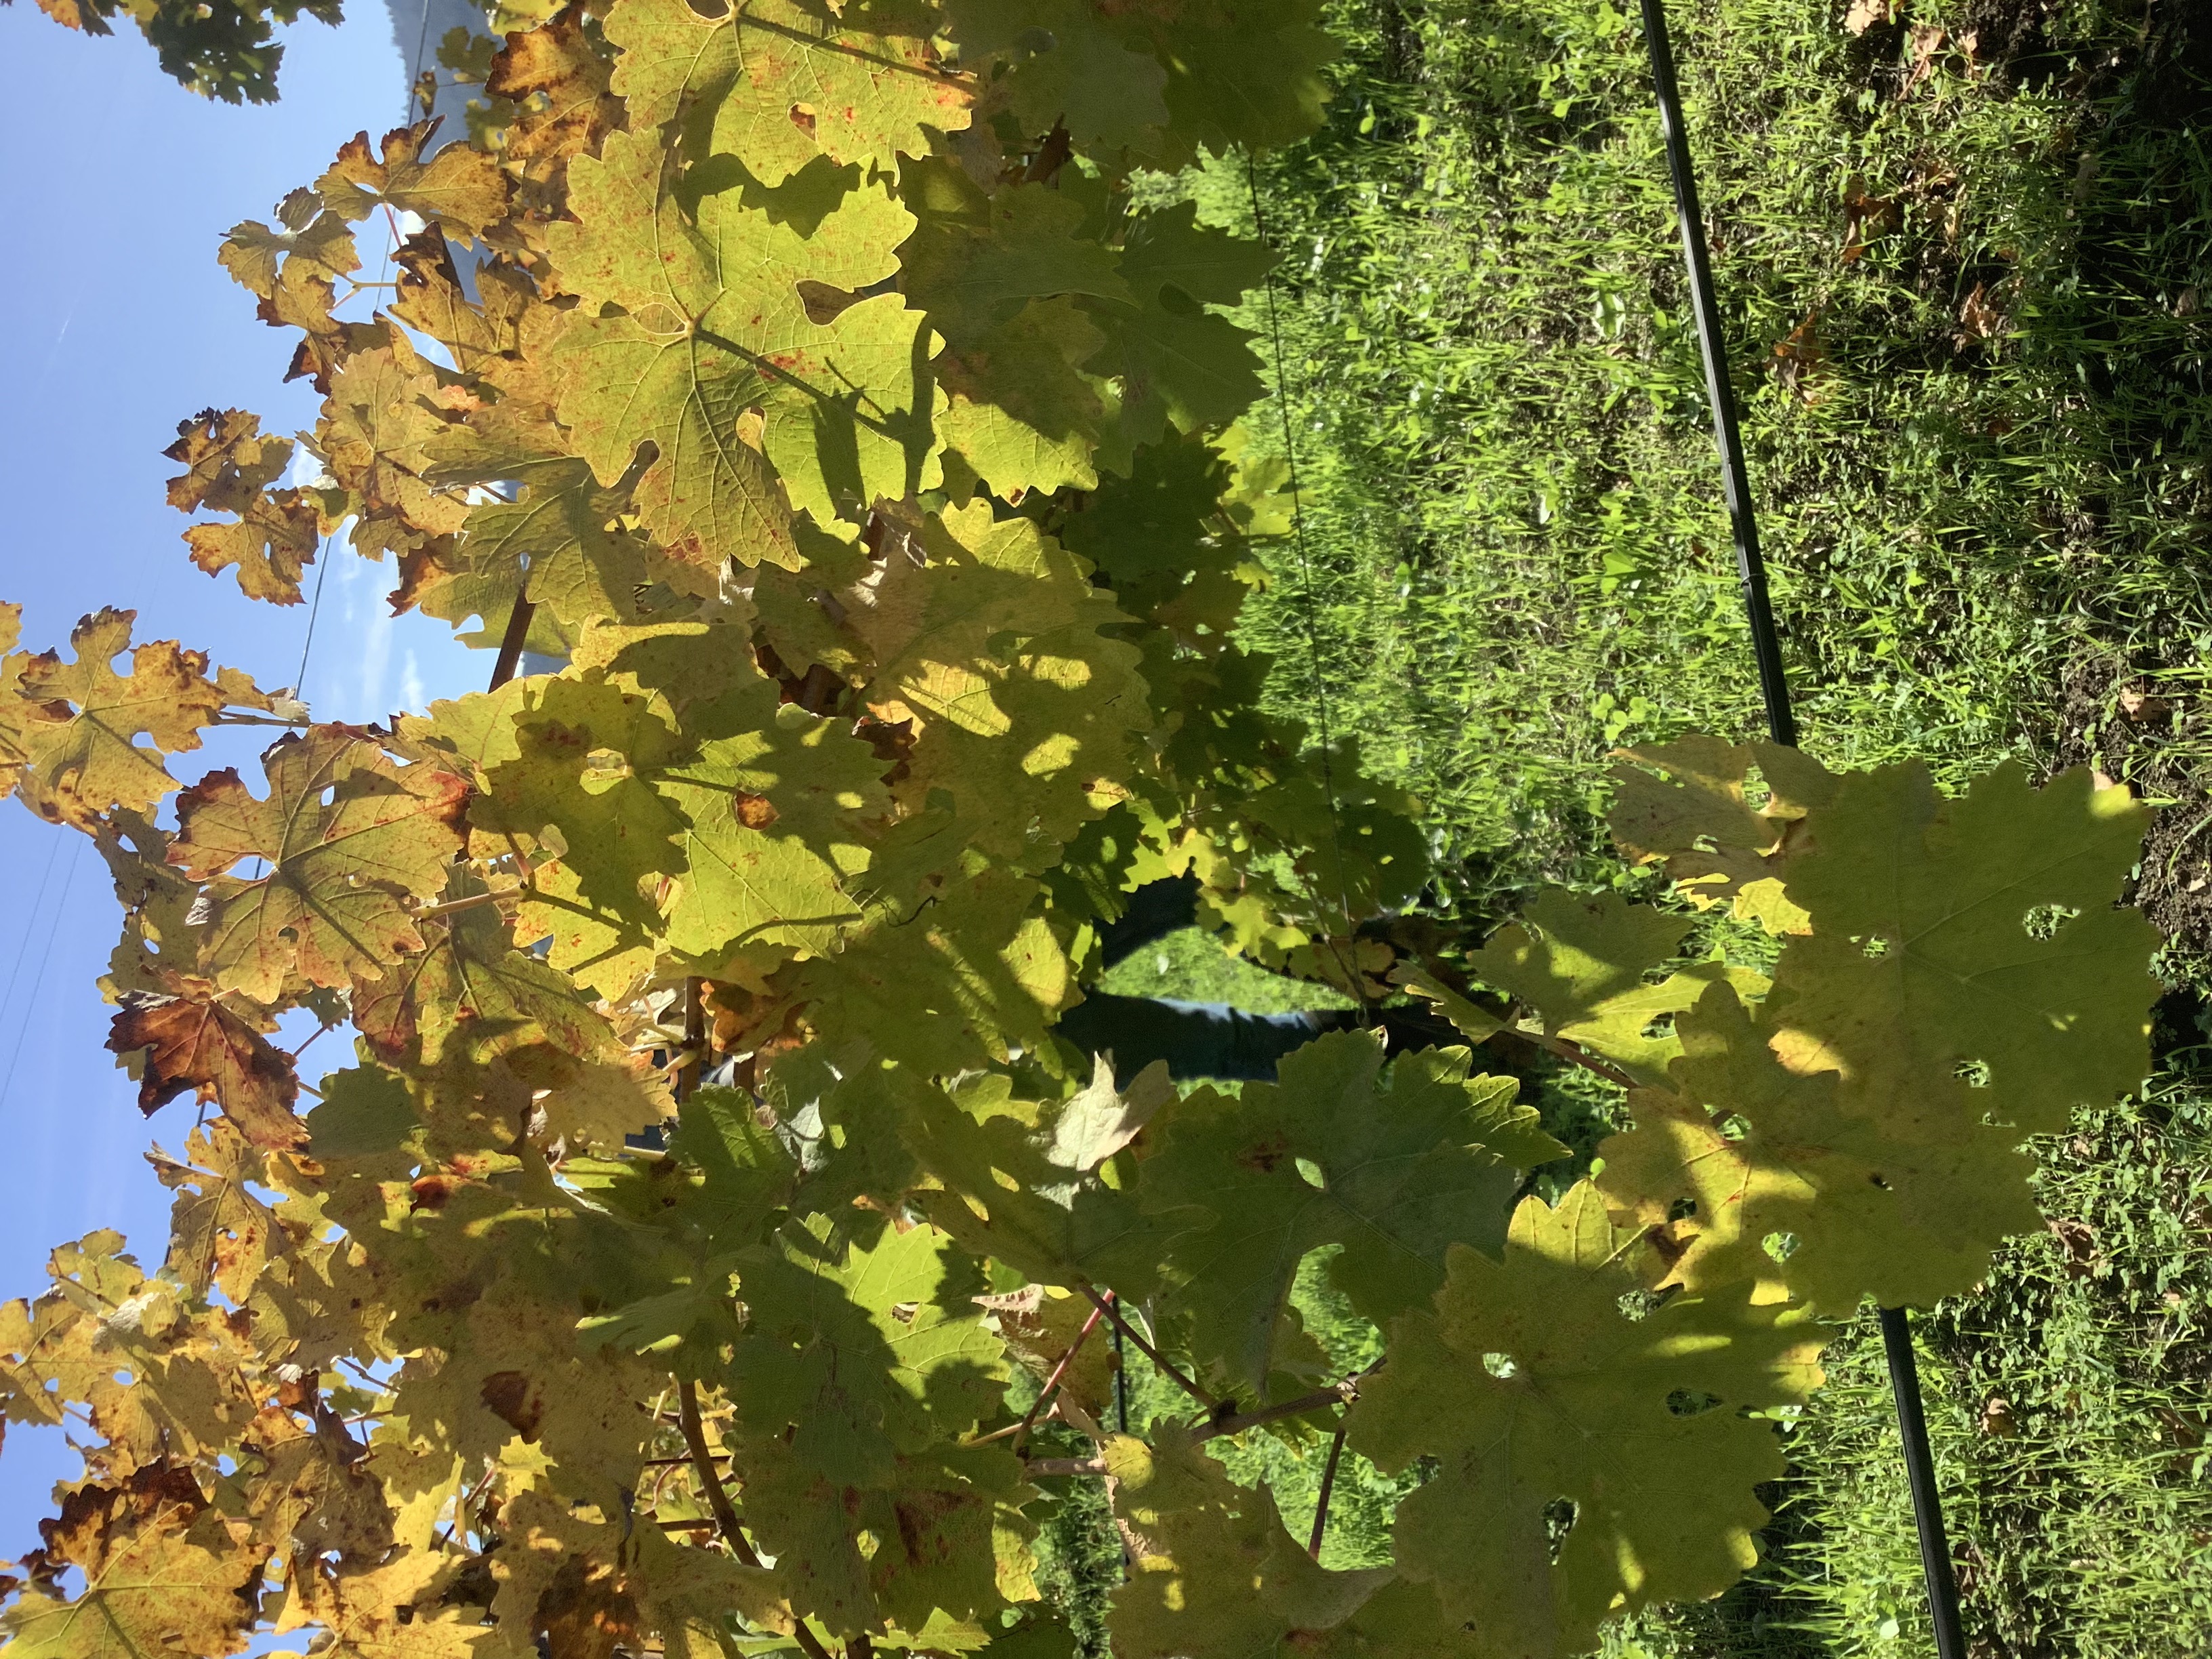
Label: Other Red